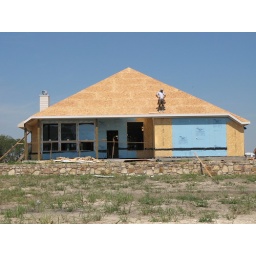
Family room: 3 windows on left;  breakfast nook: back door and window in center; side of garage on right